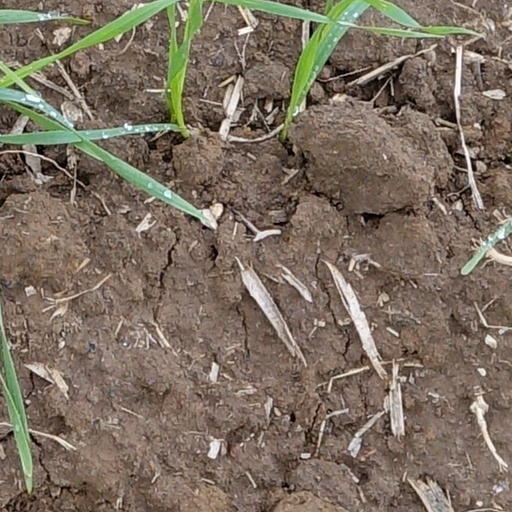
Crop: wheat